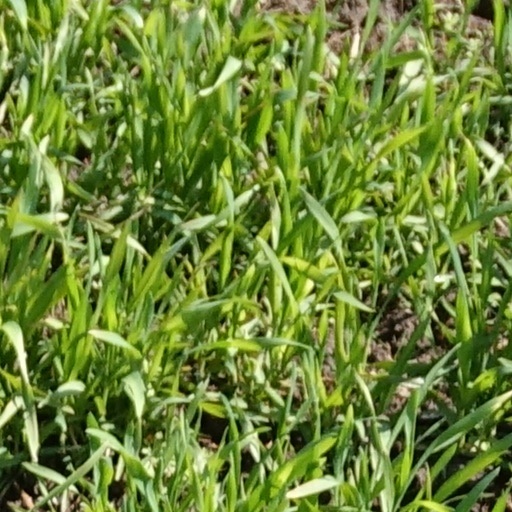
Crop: wheat